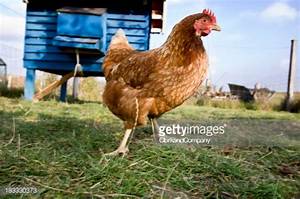
Label: chicken